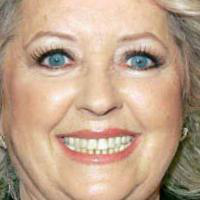
Age group: age 66-80